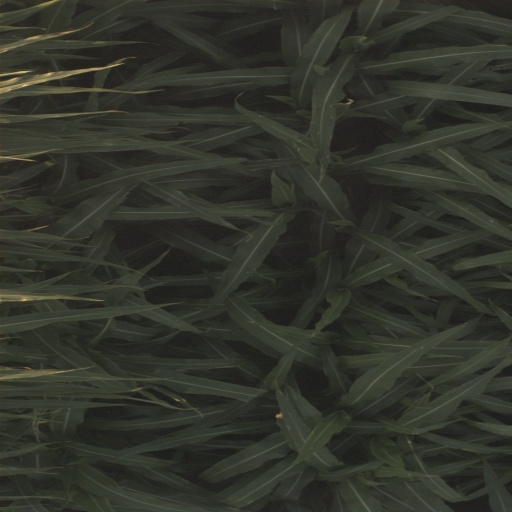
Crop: sorghum